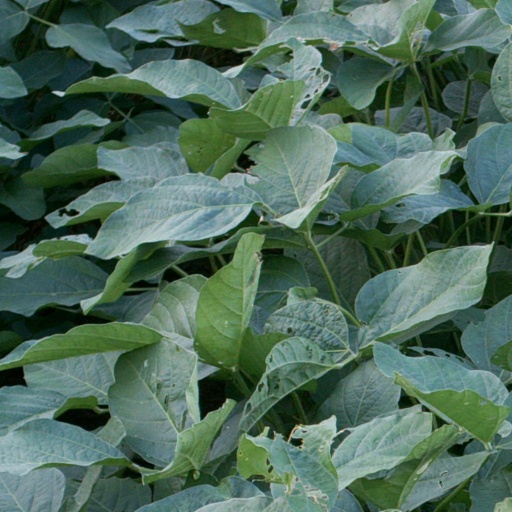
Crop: soybean